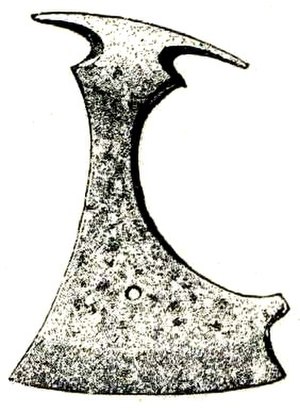
Jernalderens Skandinavien / Kultur og religion
Jernalderens Skandinavien refererer til jernalderen i Skandinavien. Jernalderen går fra bronzealderens afslutning omkring år 500 fvt. og frem til vikingetidens begyndelse omkring år 800. Den inddeles typisk i de tre perioder førromersk jernalder, romersk jernalder og germansk jernalder.